Gabriel Fauré

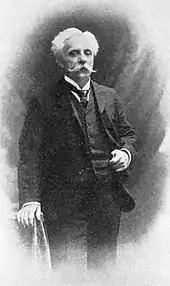
Fauré at the turn of the century

In 1905 a scandal erupted in French musical circles over the country's top musical prize, the Prix de Rome. Fauré's pupil Ravel had been eliminated prematurely in his sixth attempt for this award, and many believed that reactionary elements within the Conservatoire had played a part in it. Dubois, who became the subject of much censure, brought forward his retirement and stepped down at once. Appointed in his place, and with the support of the French government, Fauré radically changed the administration and curriculum. He appointed independent external judges to decide on admissions, examinations and competitions, a move which enraged faculty members who had given preferential treatment to their private pupils; feeling themselves deprived of a considerable extra income, many of them resigned. Fauré was dubbed "Robespierre" by disaffected members of the old guard as he modernised and broadened the range of music taught at the Conservatoire. As Nectoux puts it, "where Auber, Halévy and especially Meyerbeer had reigned supreme ... it was now possible to sing an aria by Rameau or even some Wagner – up to now a forbidden name within the Conservatoire's walls". The curriculum was broadened to range from Renaissance polyphony to the works of Debussy.